Trinity Church, Troitskoye

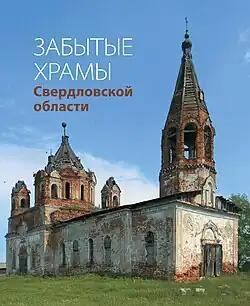

Trinity Church is an Orthodox church in the village of Troitskoye, Sverdlosk. Today the church is defunct.